The Middle season 5

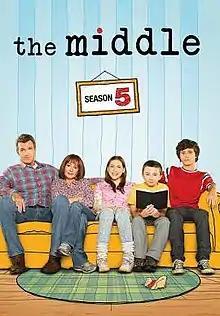
Region 1 DVD cover art

The fifth season of the television comedy series "The Middle" began airing on September 25, 2013 on ABC in the United States. It is produced by Blackie and Blondie Productions and Warner Bros. Television with series creators DeAnn Heline and Eileen Heisler as executive producers.